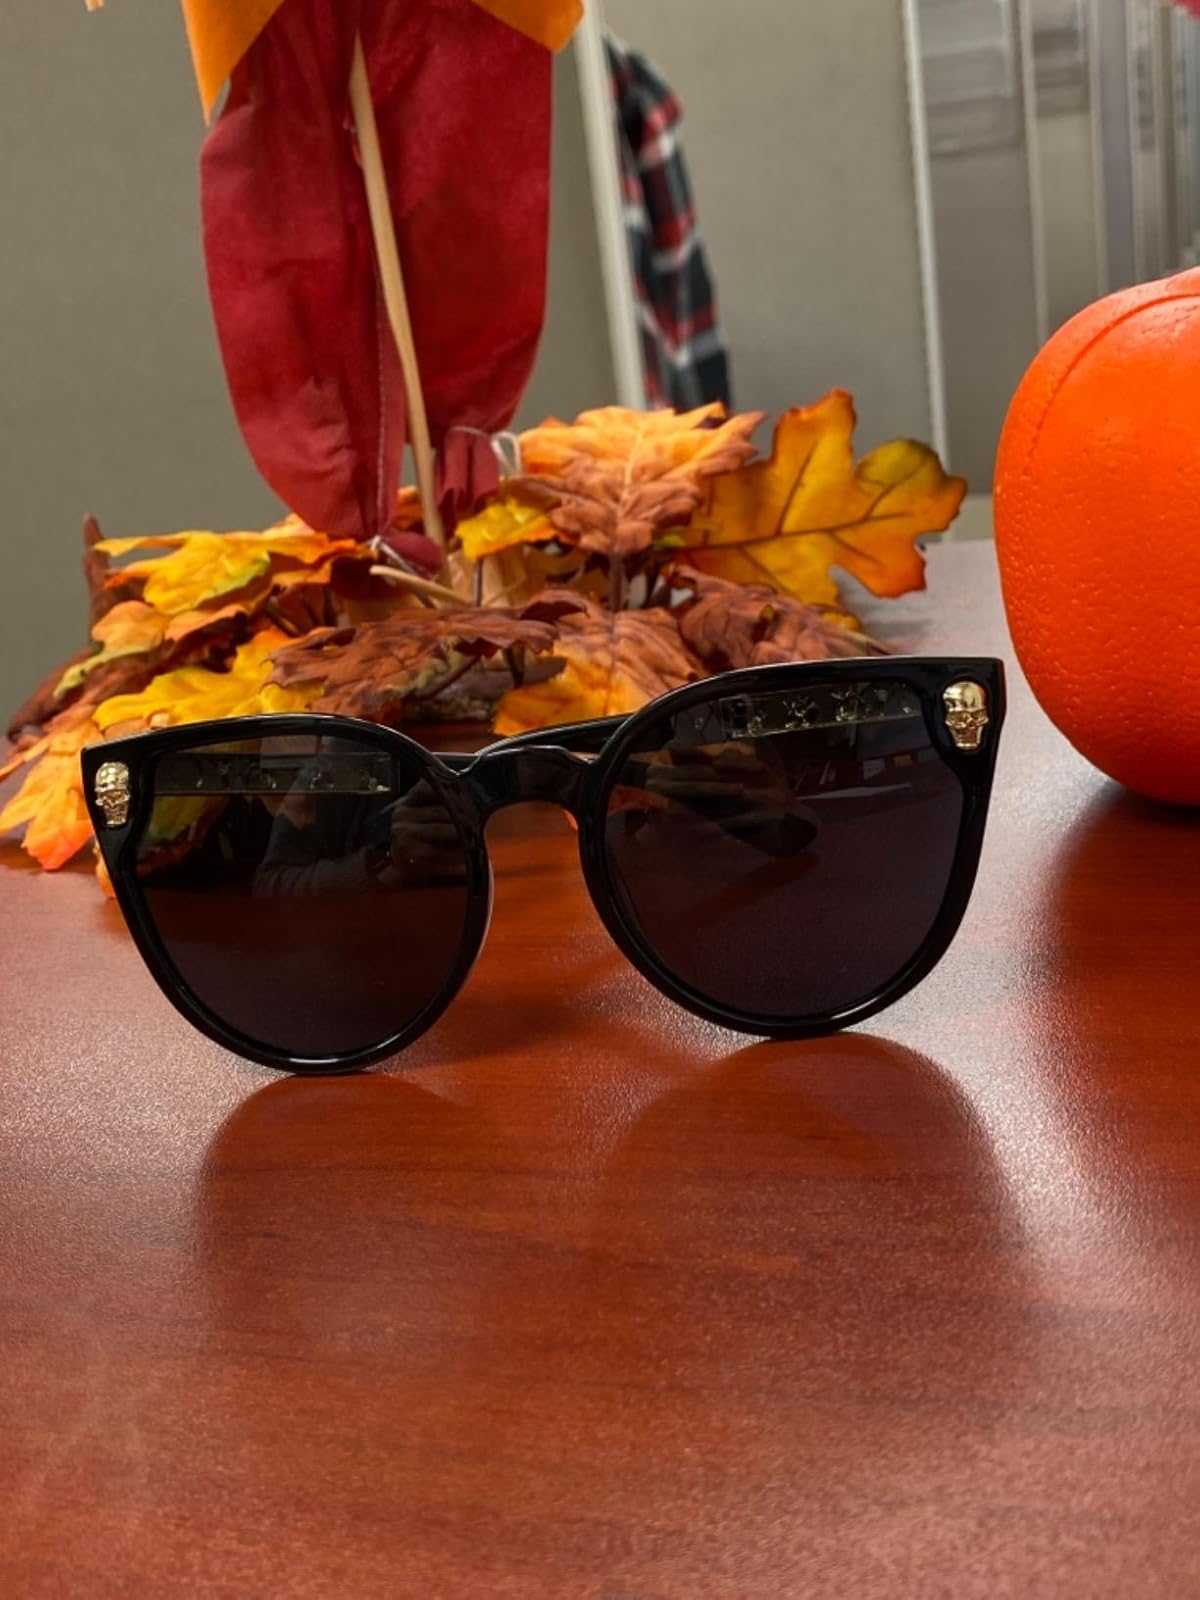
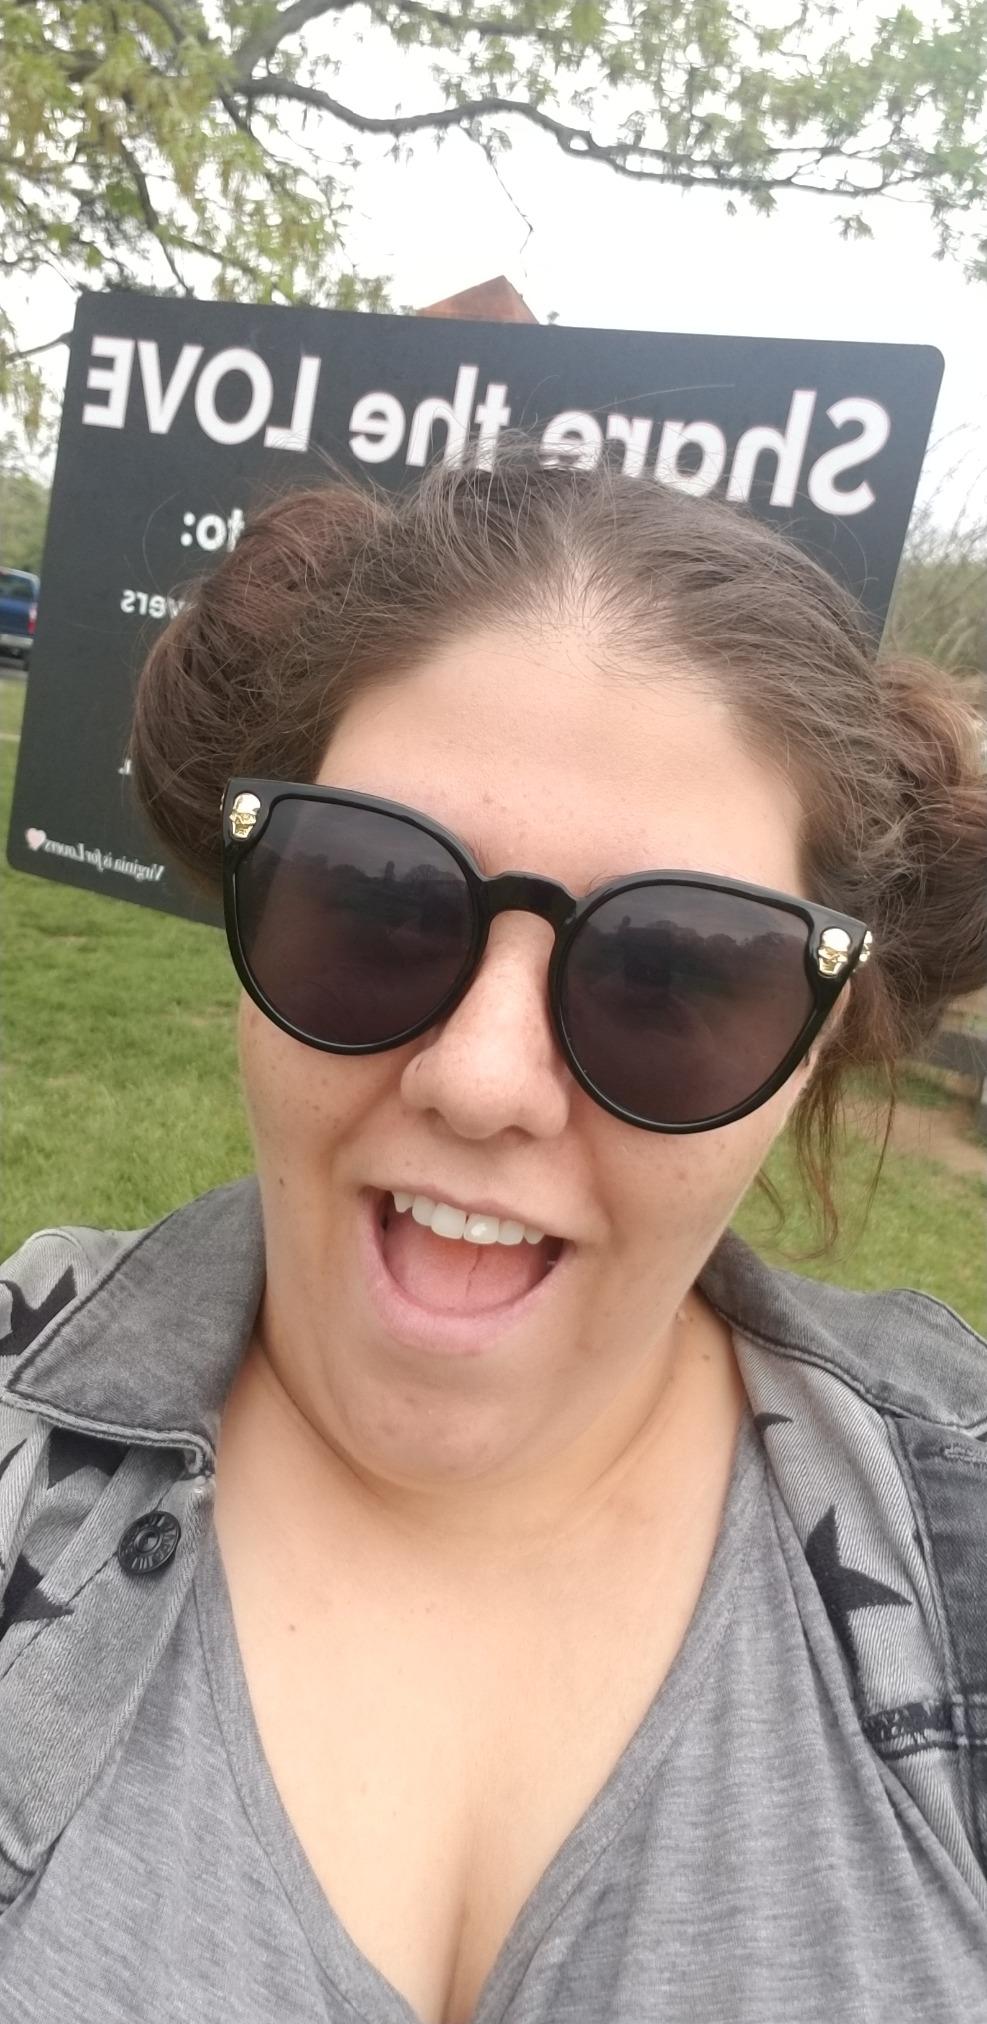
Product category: accessories_sunglasses
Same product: yes